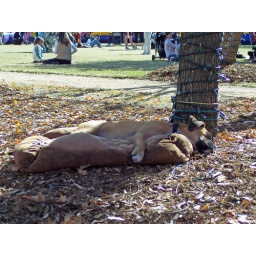
sleeping in the park.a warm december dayOutdoor market charleston sc.